Canyon Rim, Utah

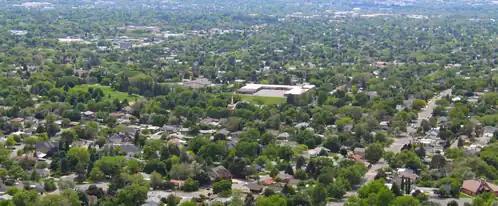
Canyon Rim, as seen from Grandeur Peak

As of the census of 2000, there were 10,428 people, 3,936 households, and 2,774 families residing in the CDP. The population density was 5,033.6 people per square mile (1,945.1/km). There were 4,091 housing units at an average density of 1,974.7/sq mi (763.1/km). The racial makeup of the CDP was 95.38% White, 0.54% African American, 0.28% Native American, 1.56% Asian, 0.32% Pacific Islander, 0.74% from other races, and 1.19% from two or more races. Hispanic or Latino of any race were 2.40% of the population.